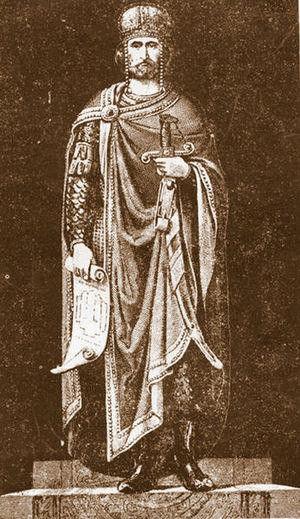
David IV, roi connu aussi sous le nom de David II et surnommé le Bâtisseur ou Reconstructeur, est le cinquième roi de la Géorgie unifiée. Il règne de 1089 à sa mort, en 1125, et appartient à la dynastie des Bagrations. Il est fêté comme saint le 26 janvier par l'Église orthodoxe.